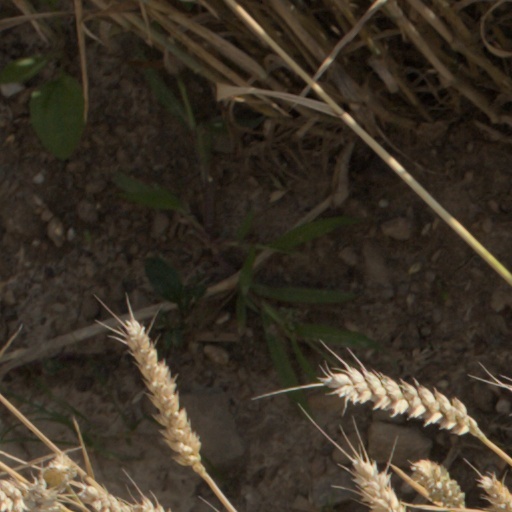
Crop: wheat